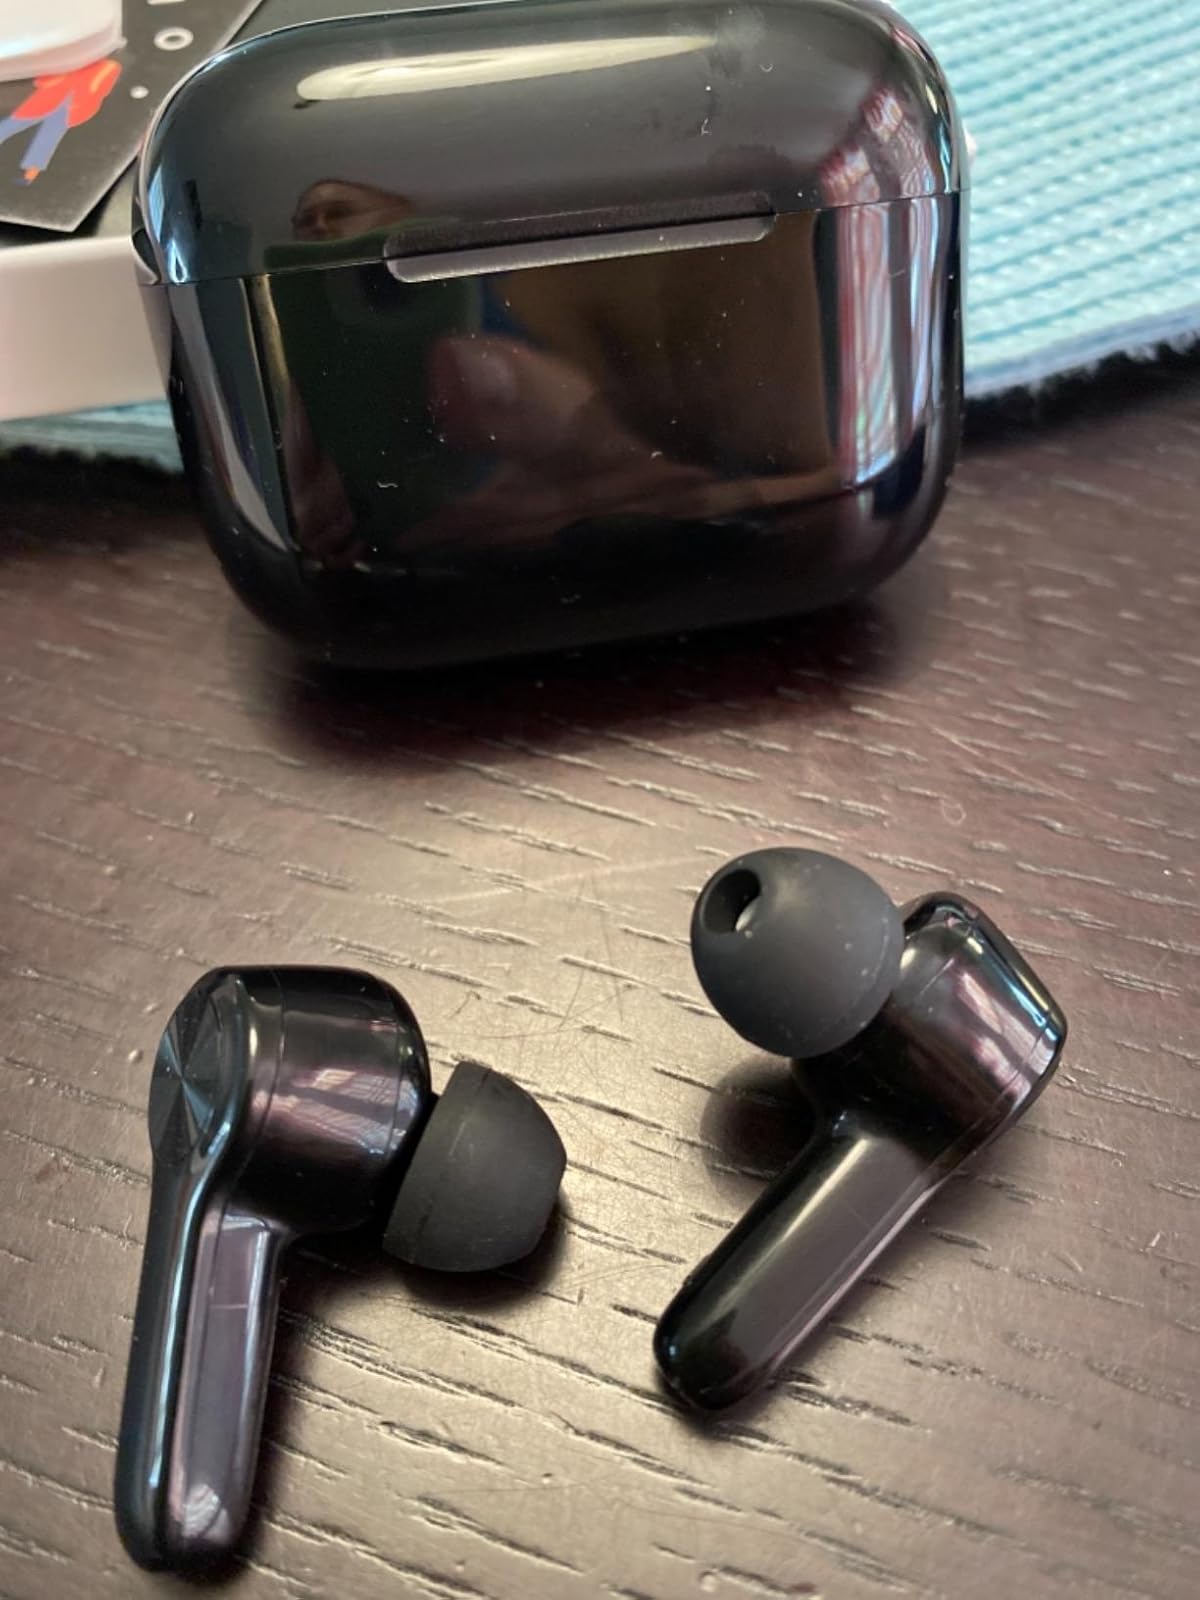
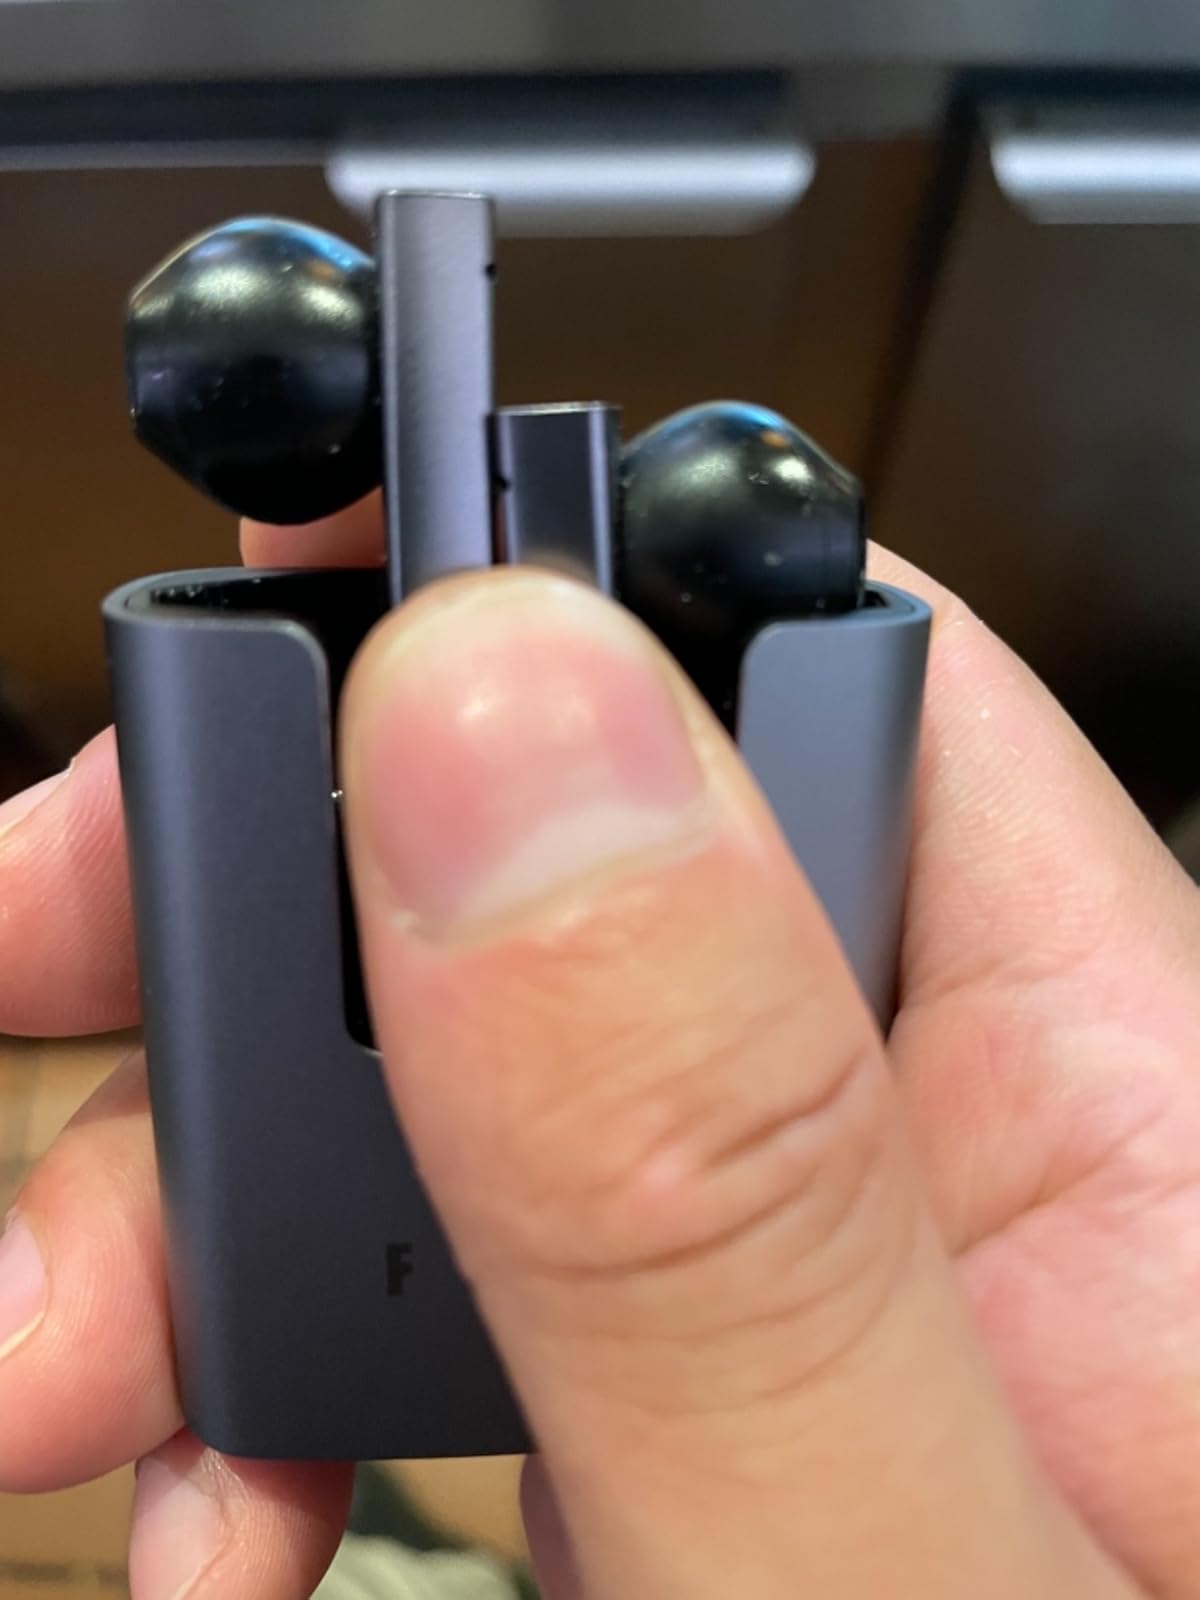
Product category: earbuds
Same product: no